Hui-Hsiung Kuo

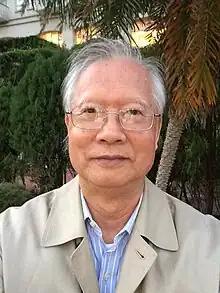
Kuo in 2023

Hui-Hsiung Kuo (born October 21, 1941) is a Taiwanese-American mathematician, author, and academic. He is Nicholson Professor Emeritus at Louisiana State University and one of the founders of the field of white noise analysis.